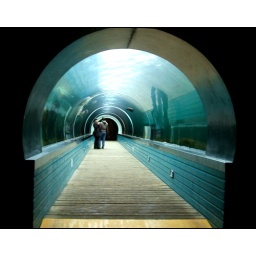
underground tunnel, submurged in water with seals with dog toys, two people talking to each other.